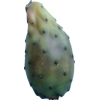
Label: cactus_fruit_green